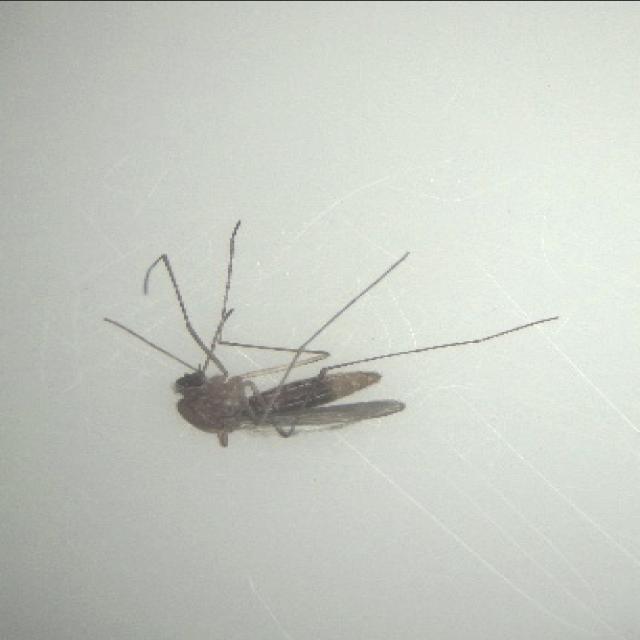
Species: culex_pipiens